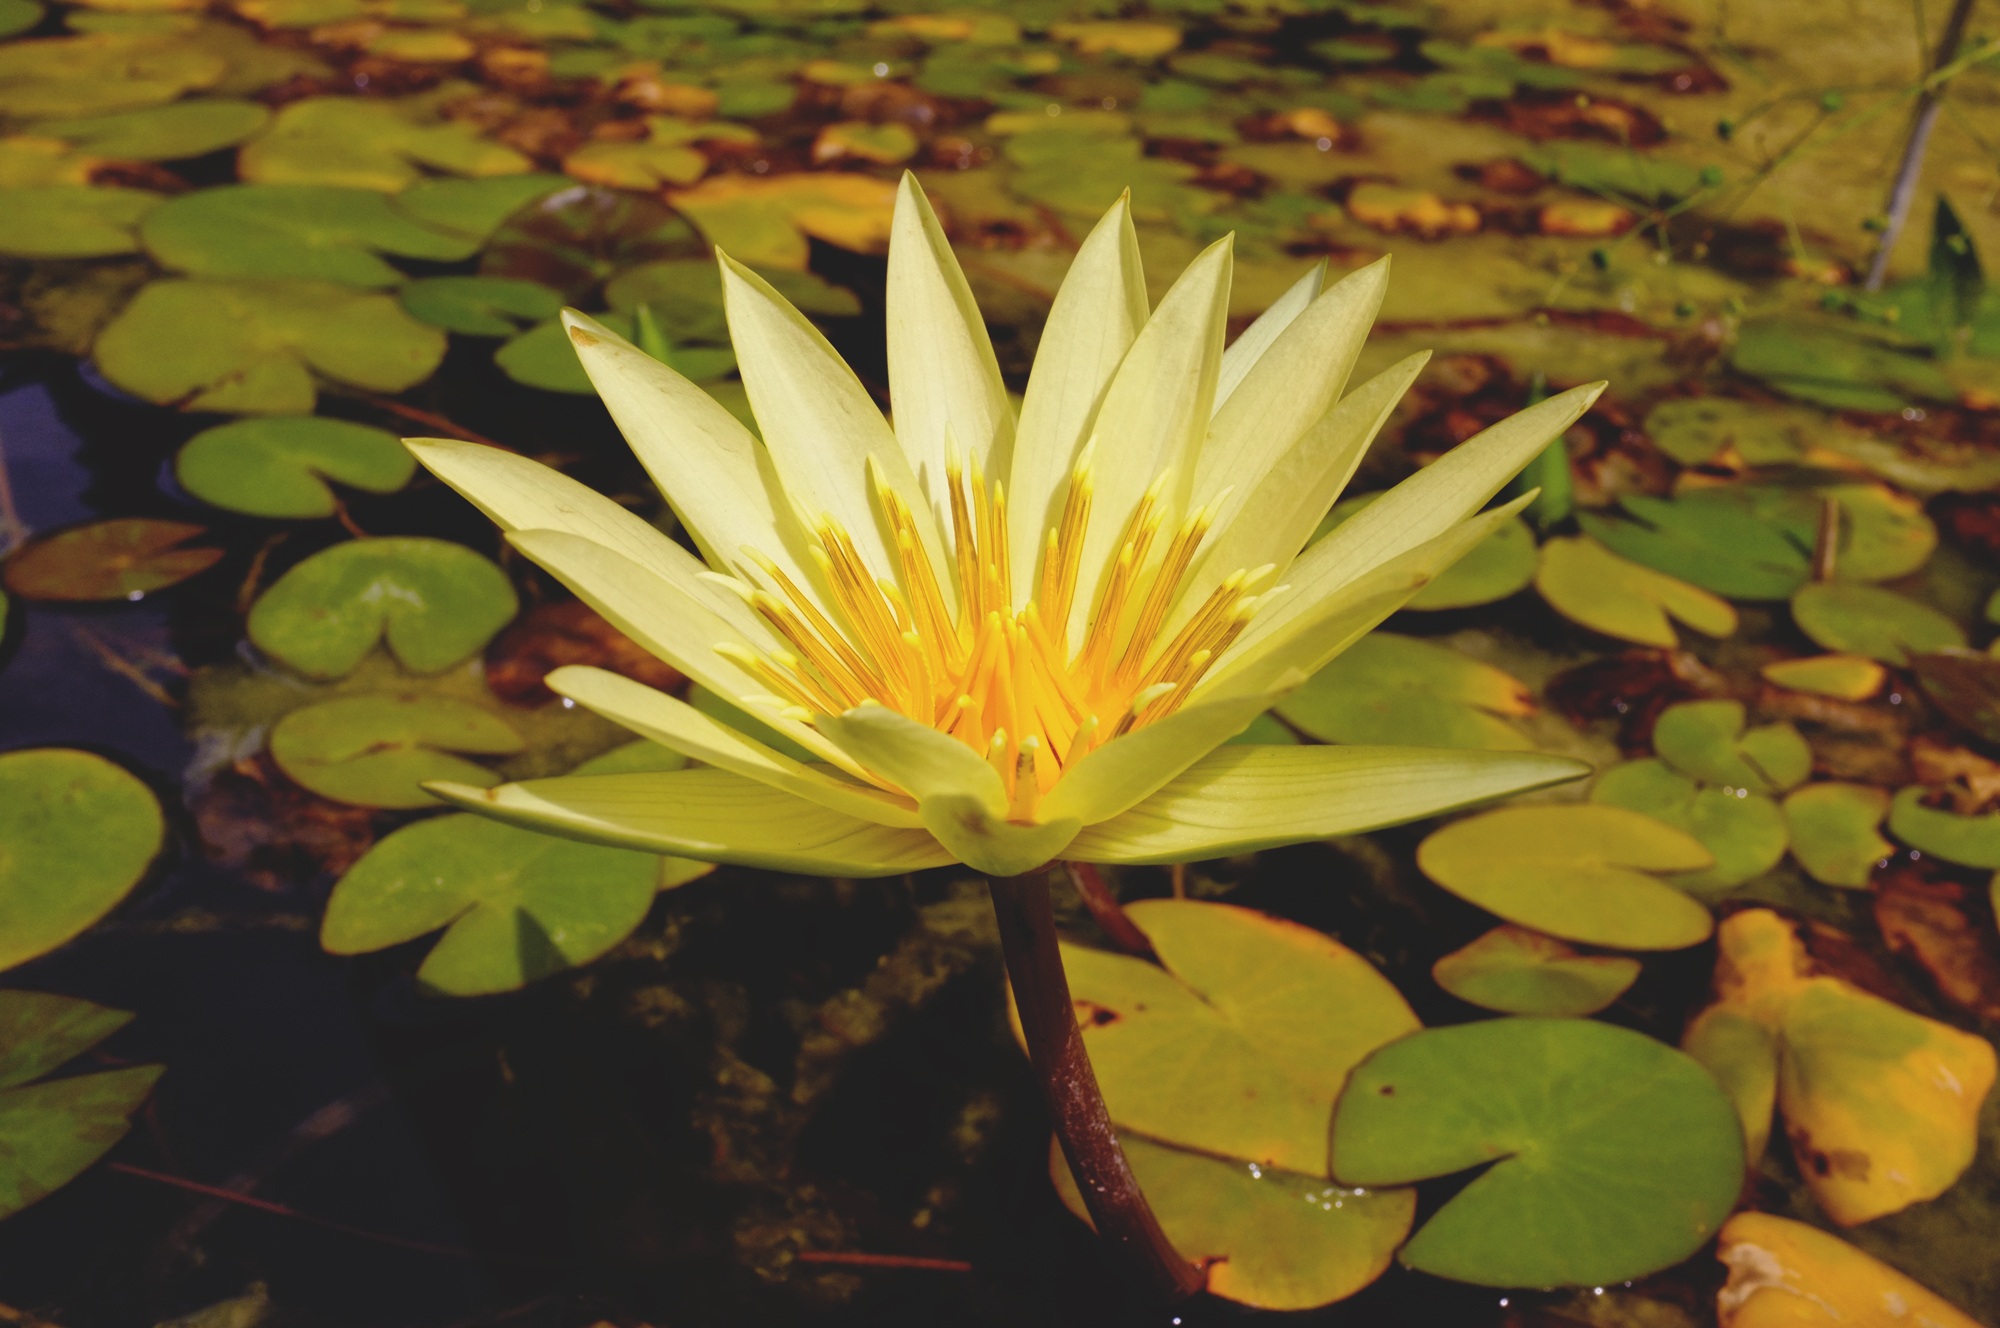
plant, leaf, flower, petal, pond, botany, yellow, aquatic plant, flora, wildflower, botanical garden, florence, lily, flowering plant, land plant